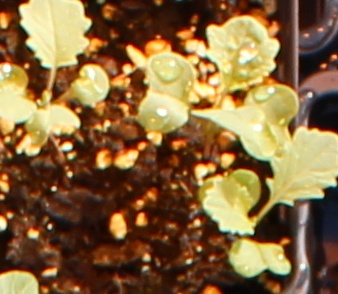
Label: Canola